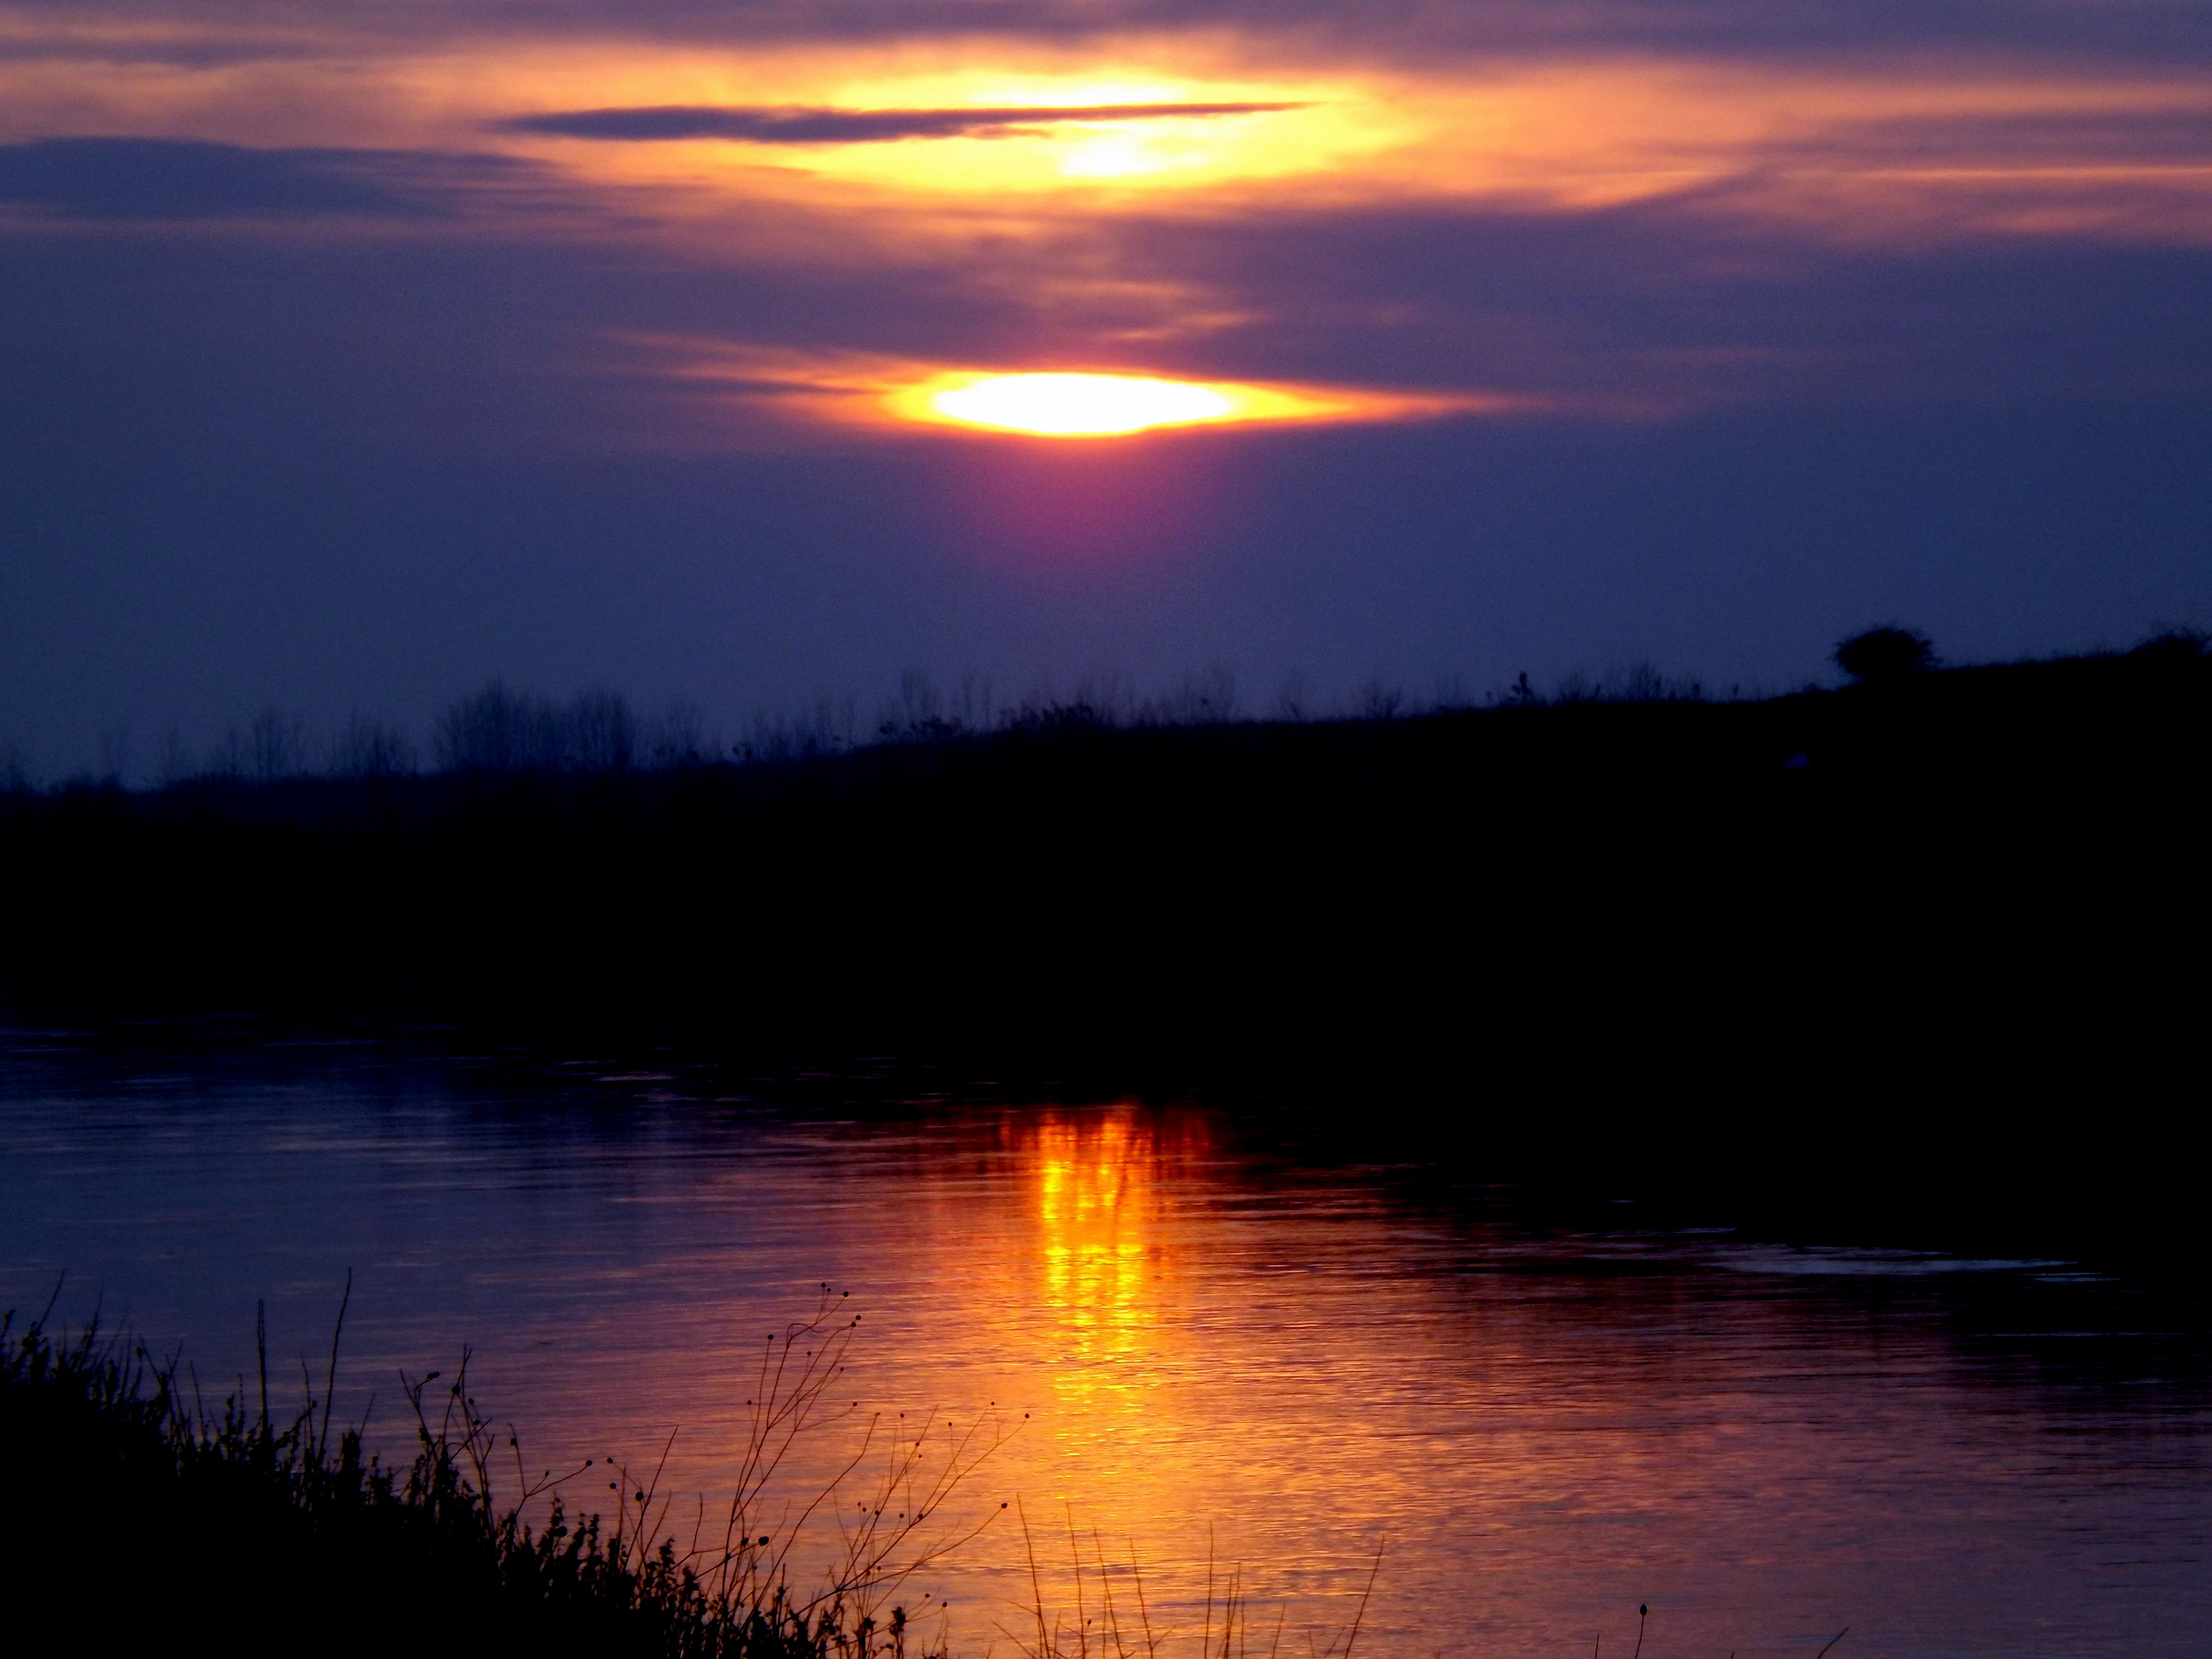
tree, water, horizon, cloud, sky, sun, sunrise, sunset, sunlight, morning, lake, dawn, atmosphere, river, dusk, evening, orange, reflection, calm, reservoir, waterway, in the evening, wetland, loch, afterglow, phenomenon, atmosphere of earth, geological phenomenon, red sky at morning